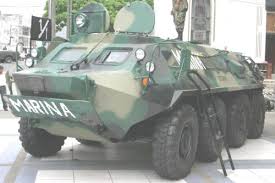
Label: BTR-60